Fireman Jim Flynn

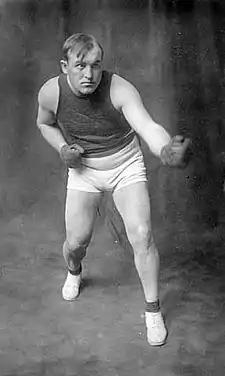
Tommy Burns

He was first offered a shot at the World Heavyweight Title by heavyweight champion Tommy Burns. They met on 2 October 1906 in Los Angeles, California, with Burns stopping Flynn in the 15th round. The fight was an exciting one from the start, and Flynn was nearly down for the count more than once in the fourteenth. In the fifteenth round, Burns knocked Flynn to the canvas in the center of the ring for a full ten minutes before he could be revived. According to the "Los Angeles Times", Burns was "given one of the hardest battles of his career", and "up to the fourteenth round Flynn was a strong as Burns". Flynn took terrible punishment in the fourteenth and final fifteenth round, however.